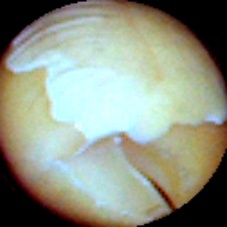
Label: Skin-damaged